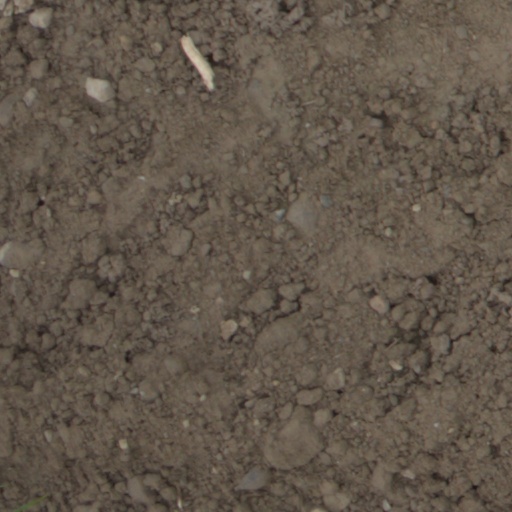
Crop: wheat